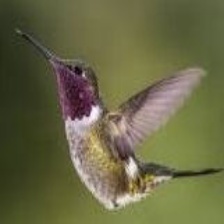
Species: AMETHYST WOODSTAR
Scientific name: CALLIPHLOX AMETHYSTINA
ImageNet parent category: hummingbird